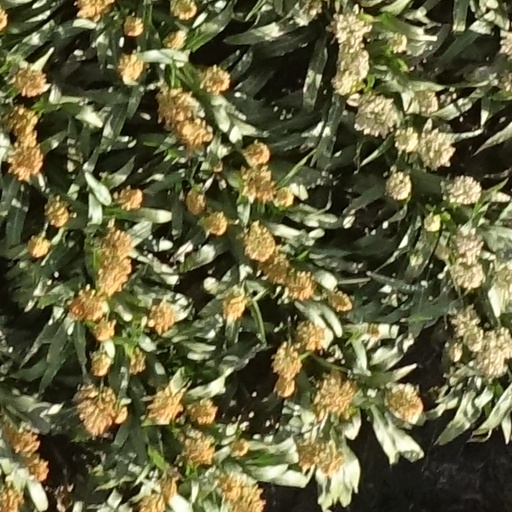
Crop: sorghum